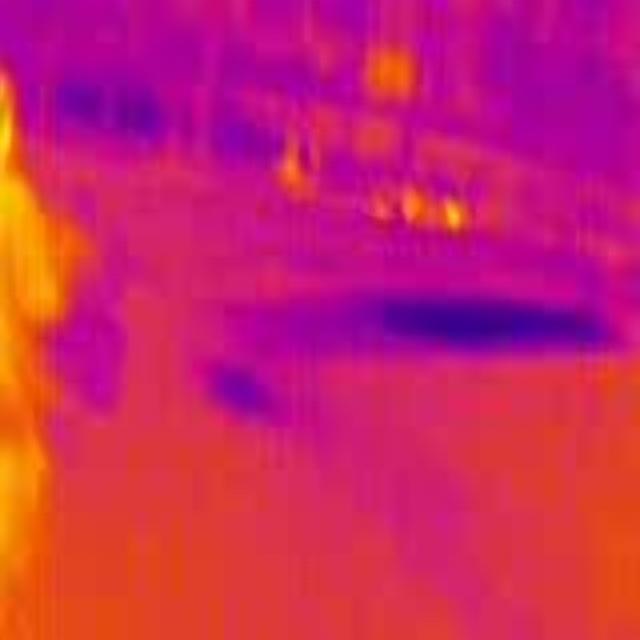
Detected objects:
label: person
label: person